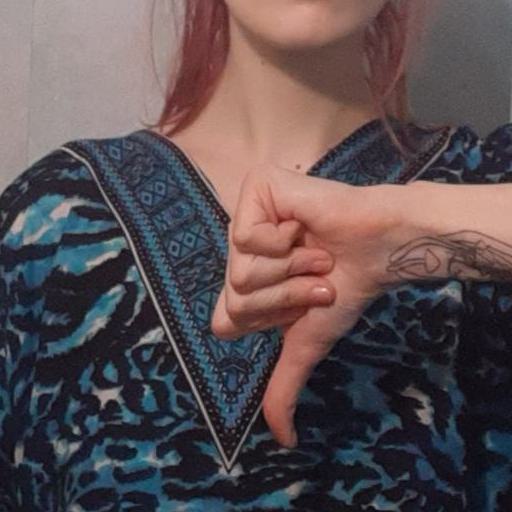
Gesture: dislike